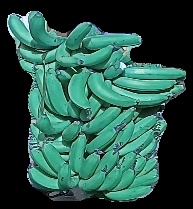
Variety: pachbale
Grade: grade3